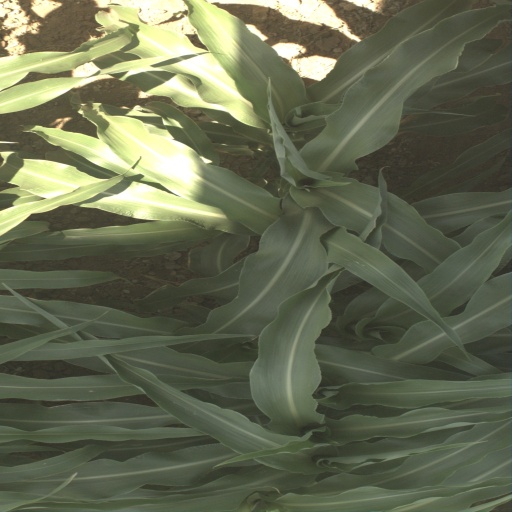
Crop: sorghum